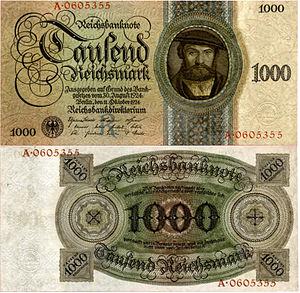
Le Reichsmark fut de 1924 à 1948 l'unité monétaire officielle de la République de Weimar, du Troisième Reich puis de l'Allemagne occupée par les forces alliées.